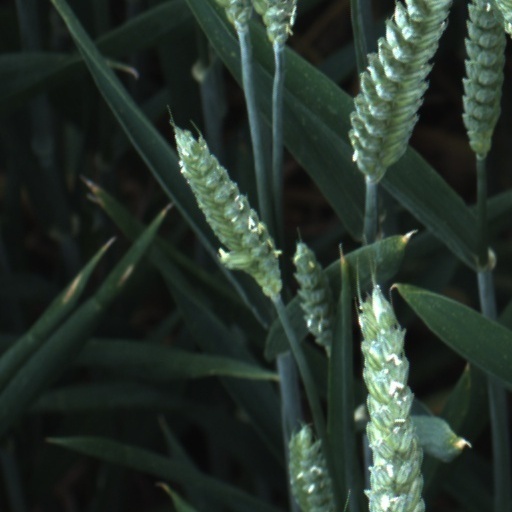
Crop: wheat